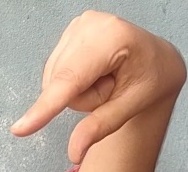
ASL sign: Q